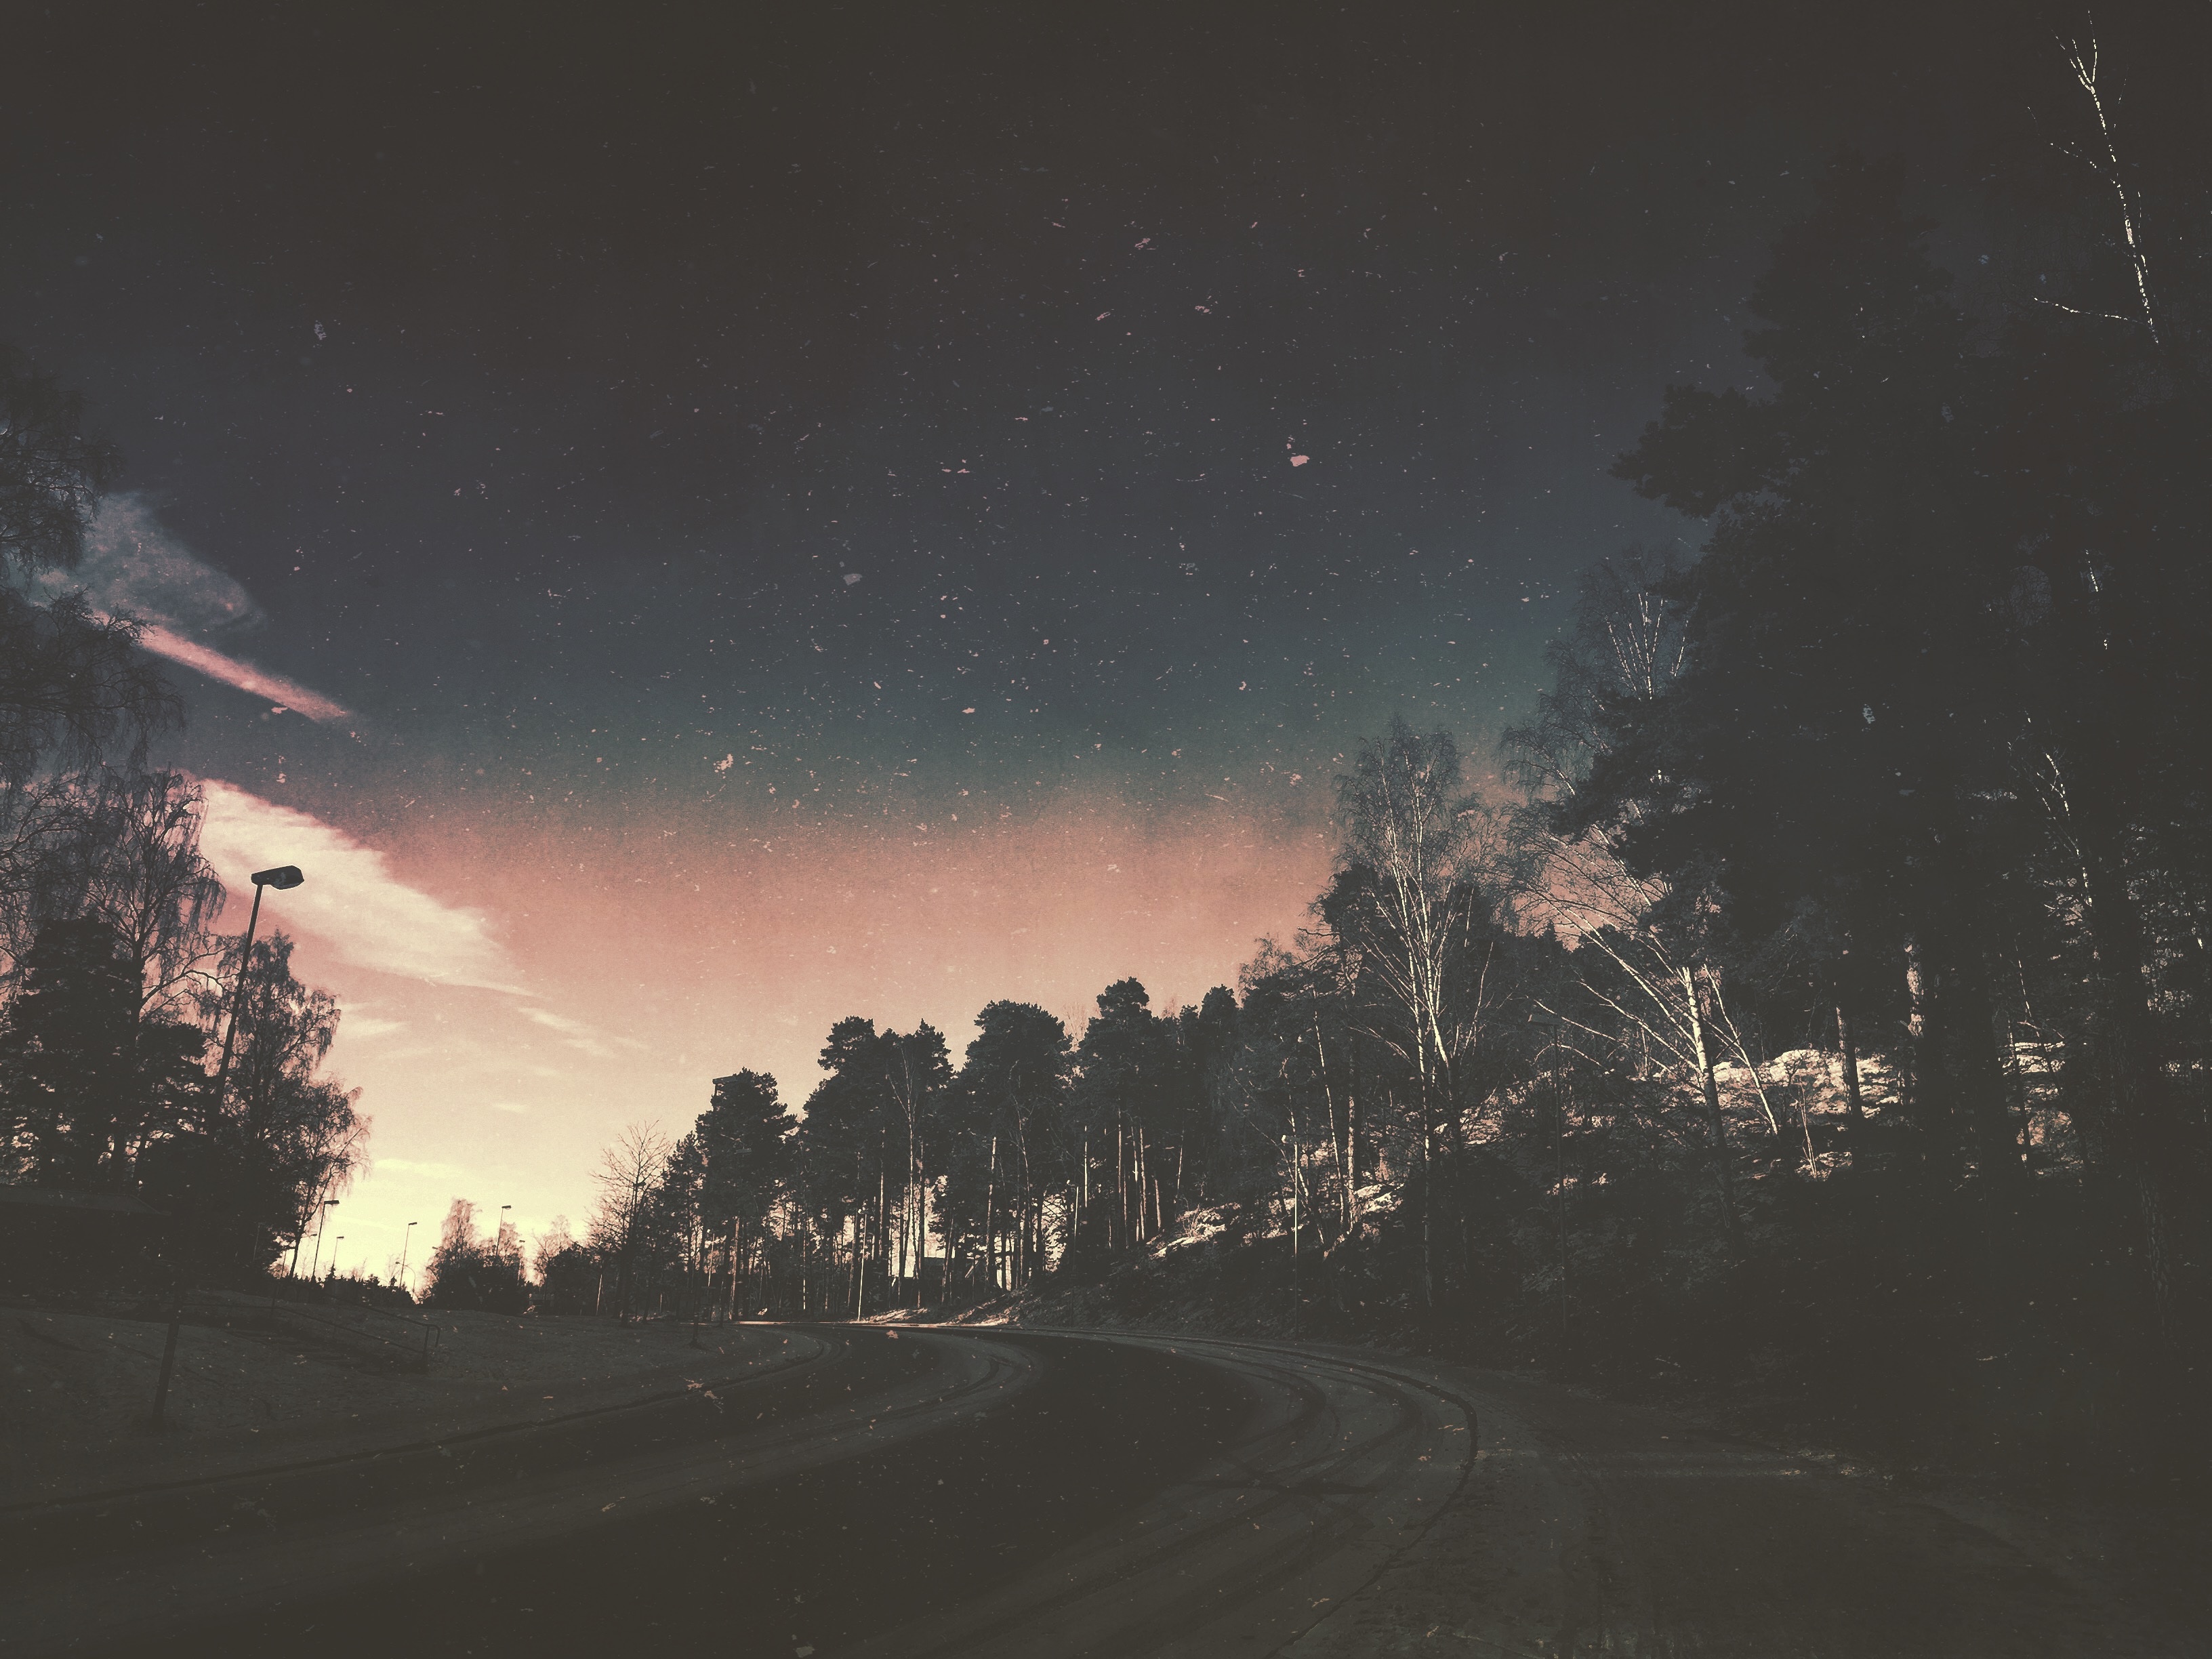
light, cloud, sky, night, sunlight, morning, star, dawn, atmosphere, dusk, darkness, astronomy, astronomical object, atmospheric phenomenon, atmosphere of earth